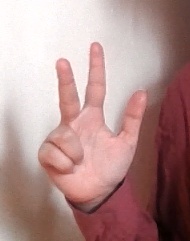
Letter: al